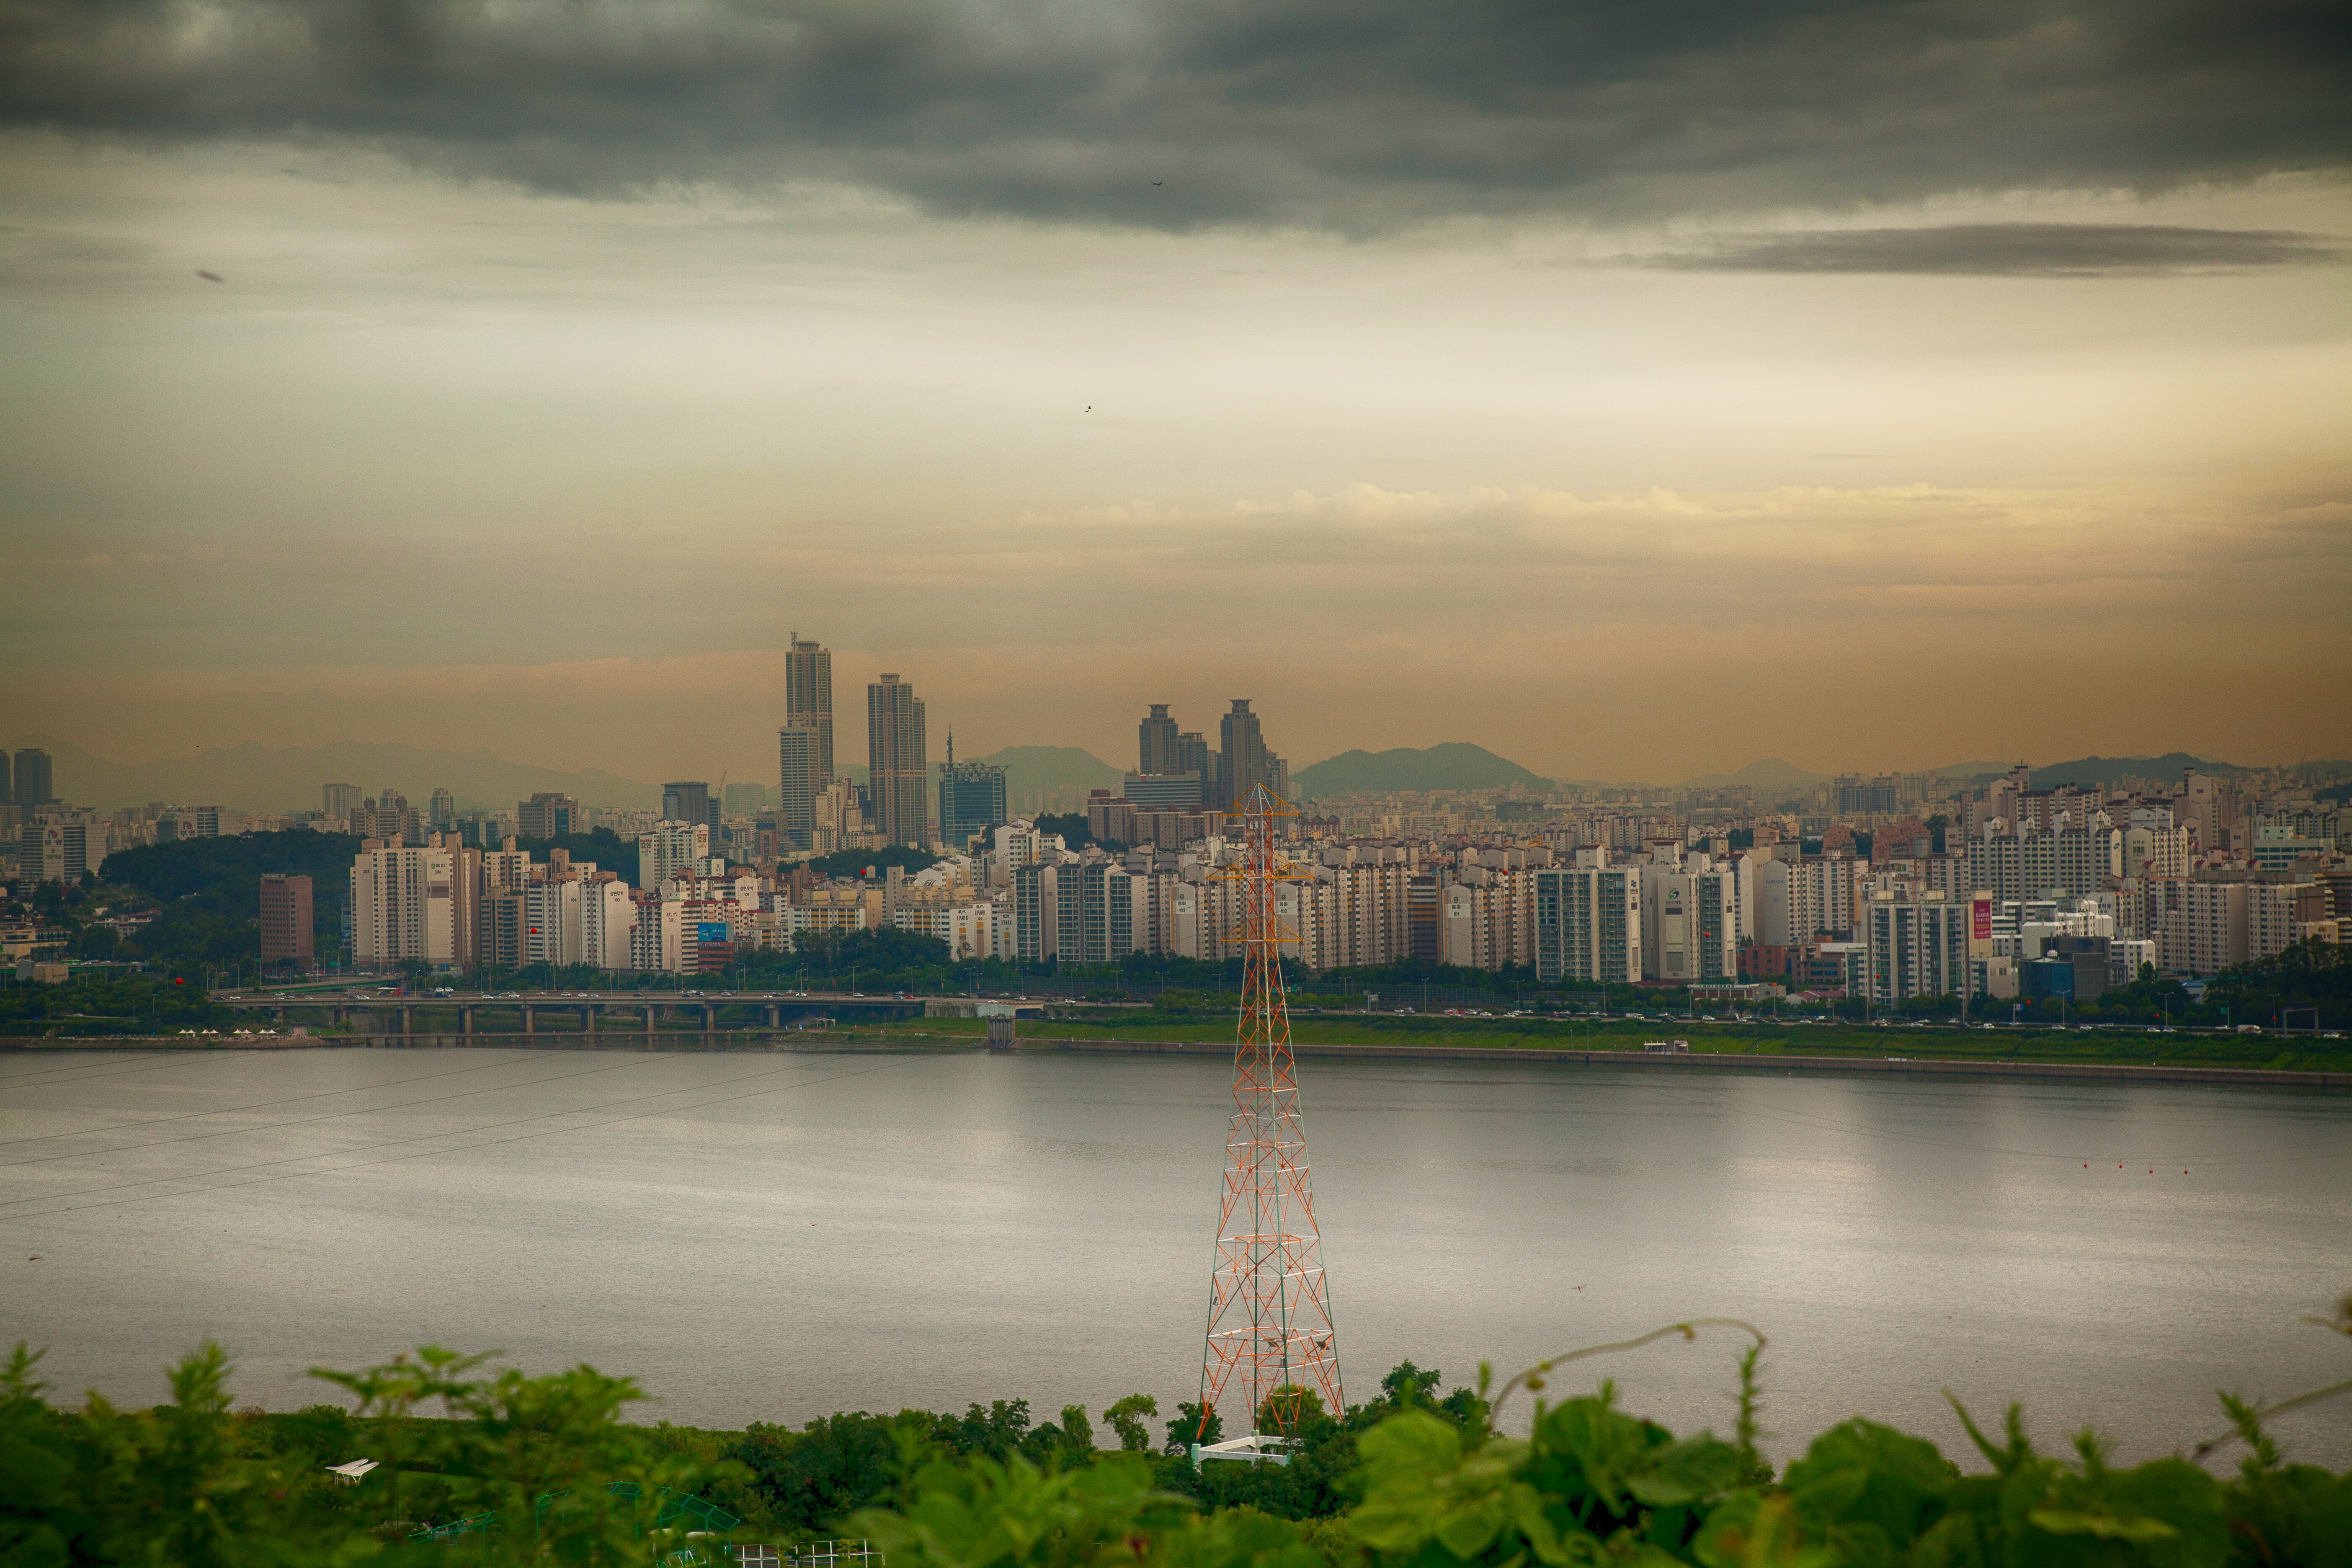
landscape, sea, horizon, cloud, sunrise, sunset, skyline, morning, dawn, city, river, cityscape, dusk, evening, reflection, haze, bay, seoul, republic of korea, geographical feature, atmospheric phenomenon, human settlement